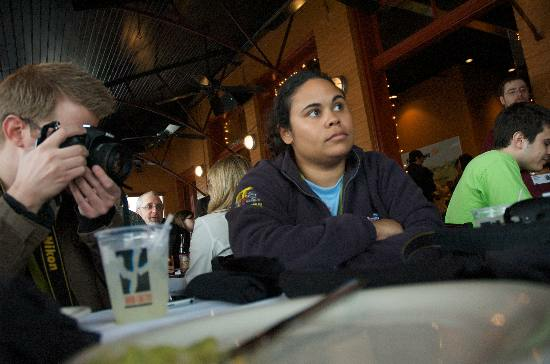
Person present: Yes